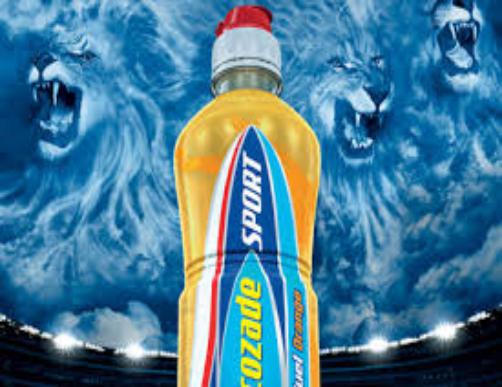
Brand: Lucozade
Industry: Food